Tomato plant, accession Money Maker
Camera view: bottom (45 deg); turntable rotation: 150 degrees
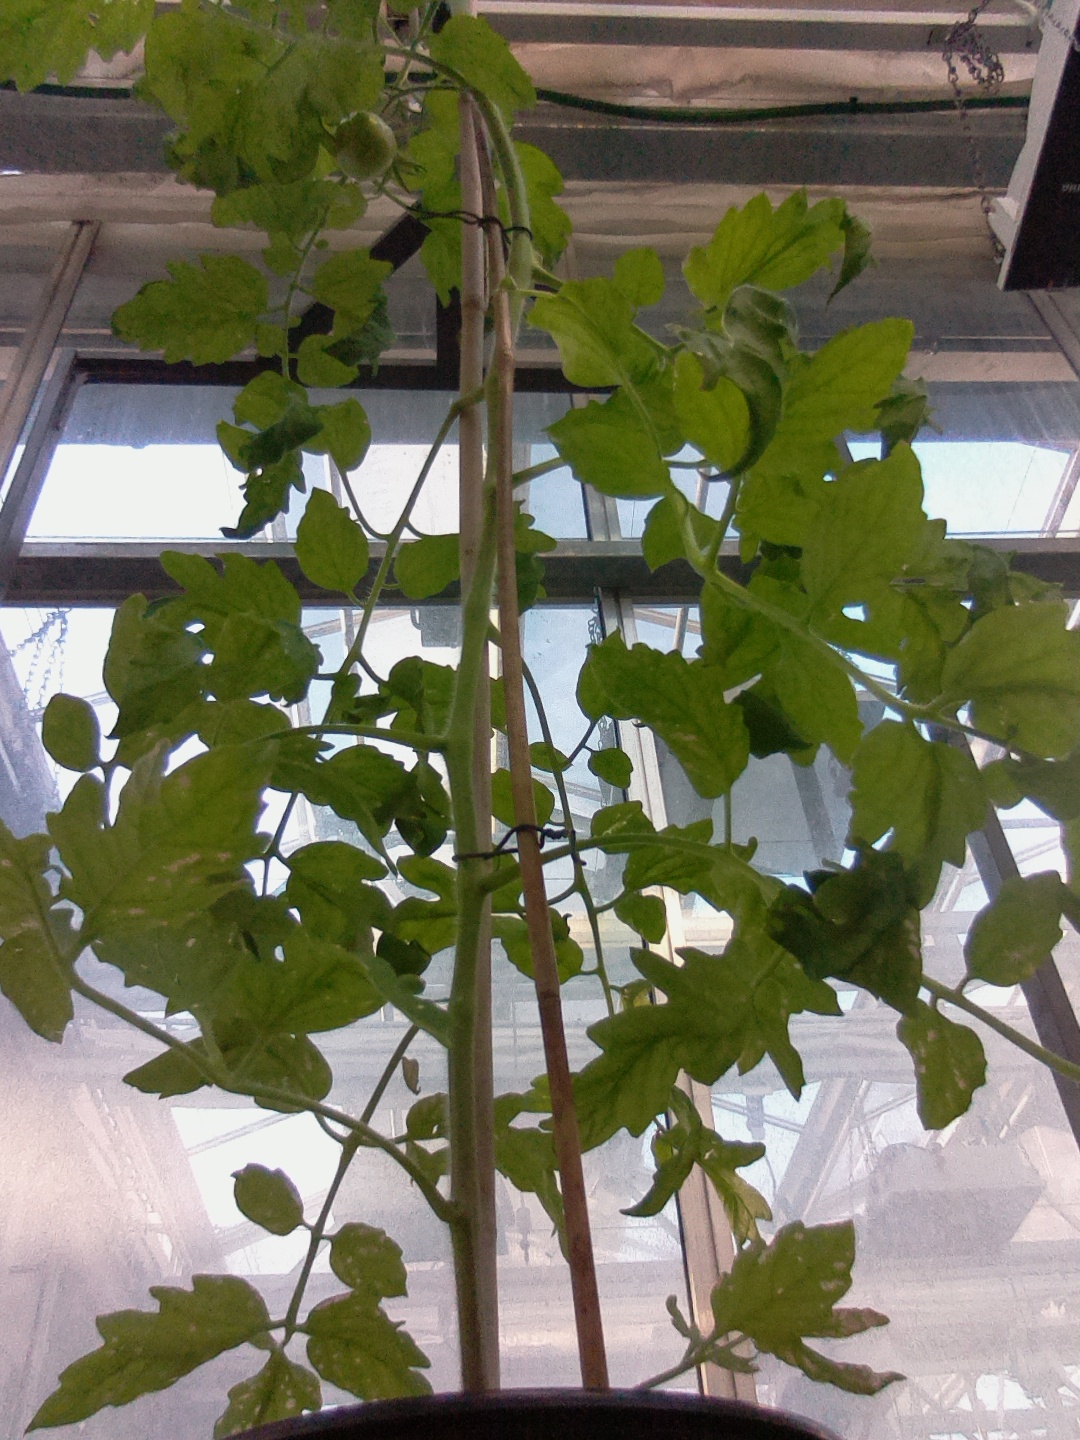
BBCH growth stage 72: 20%-30% of final fruit size